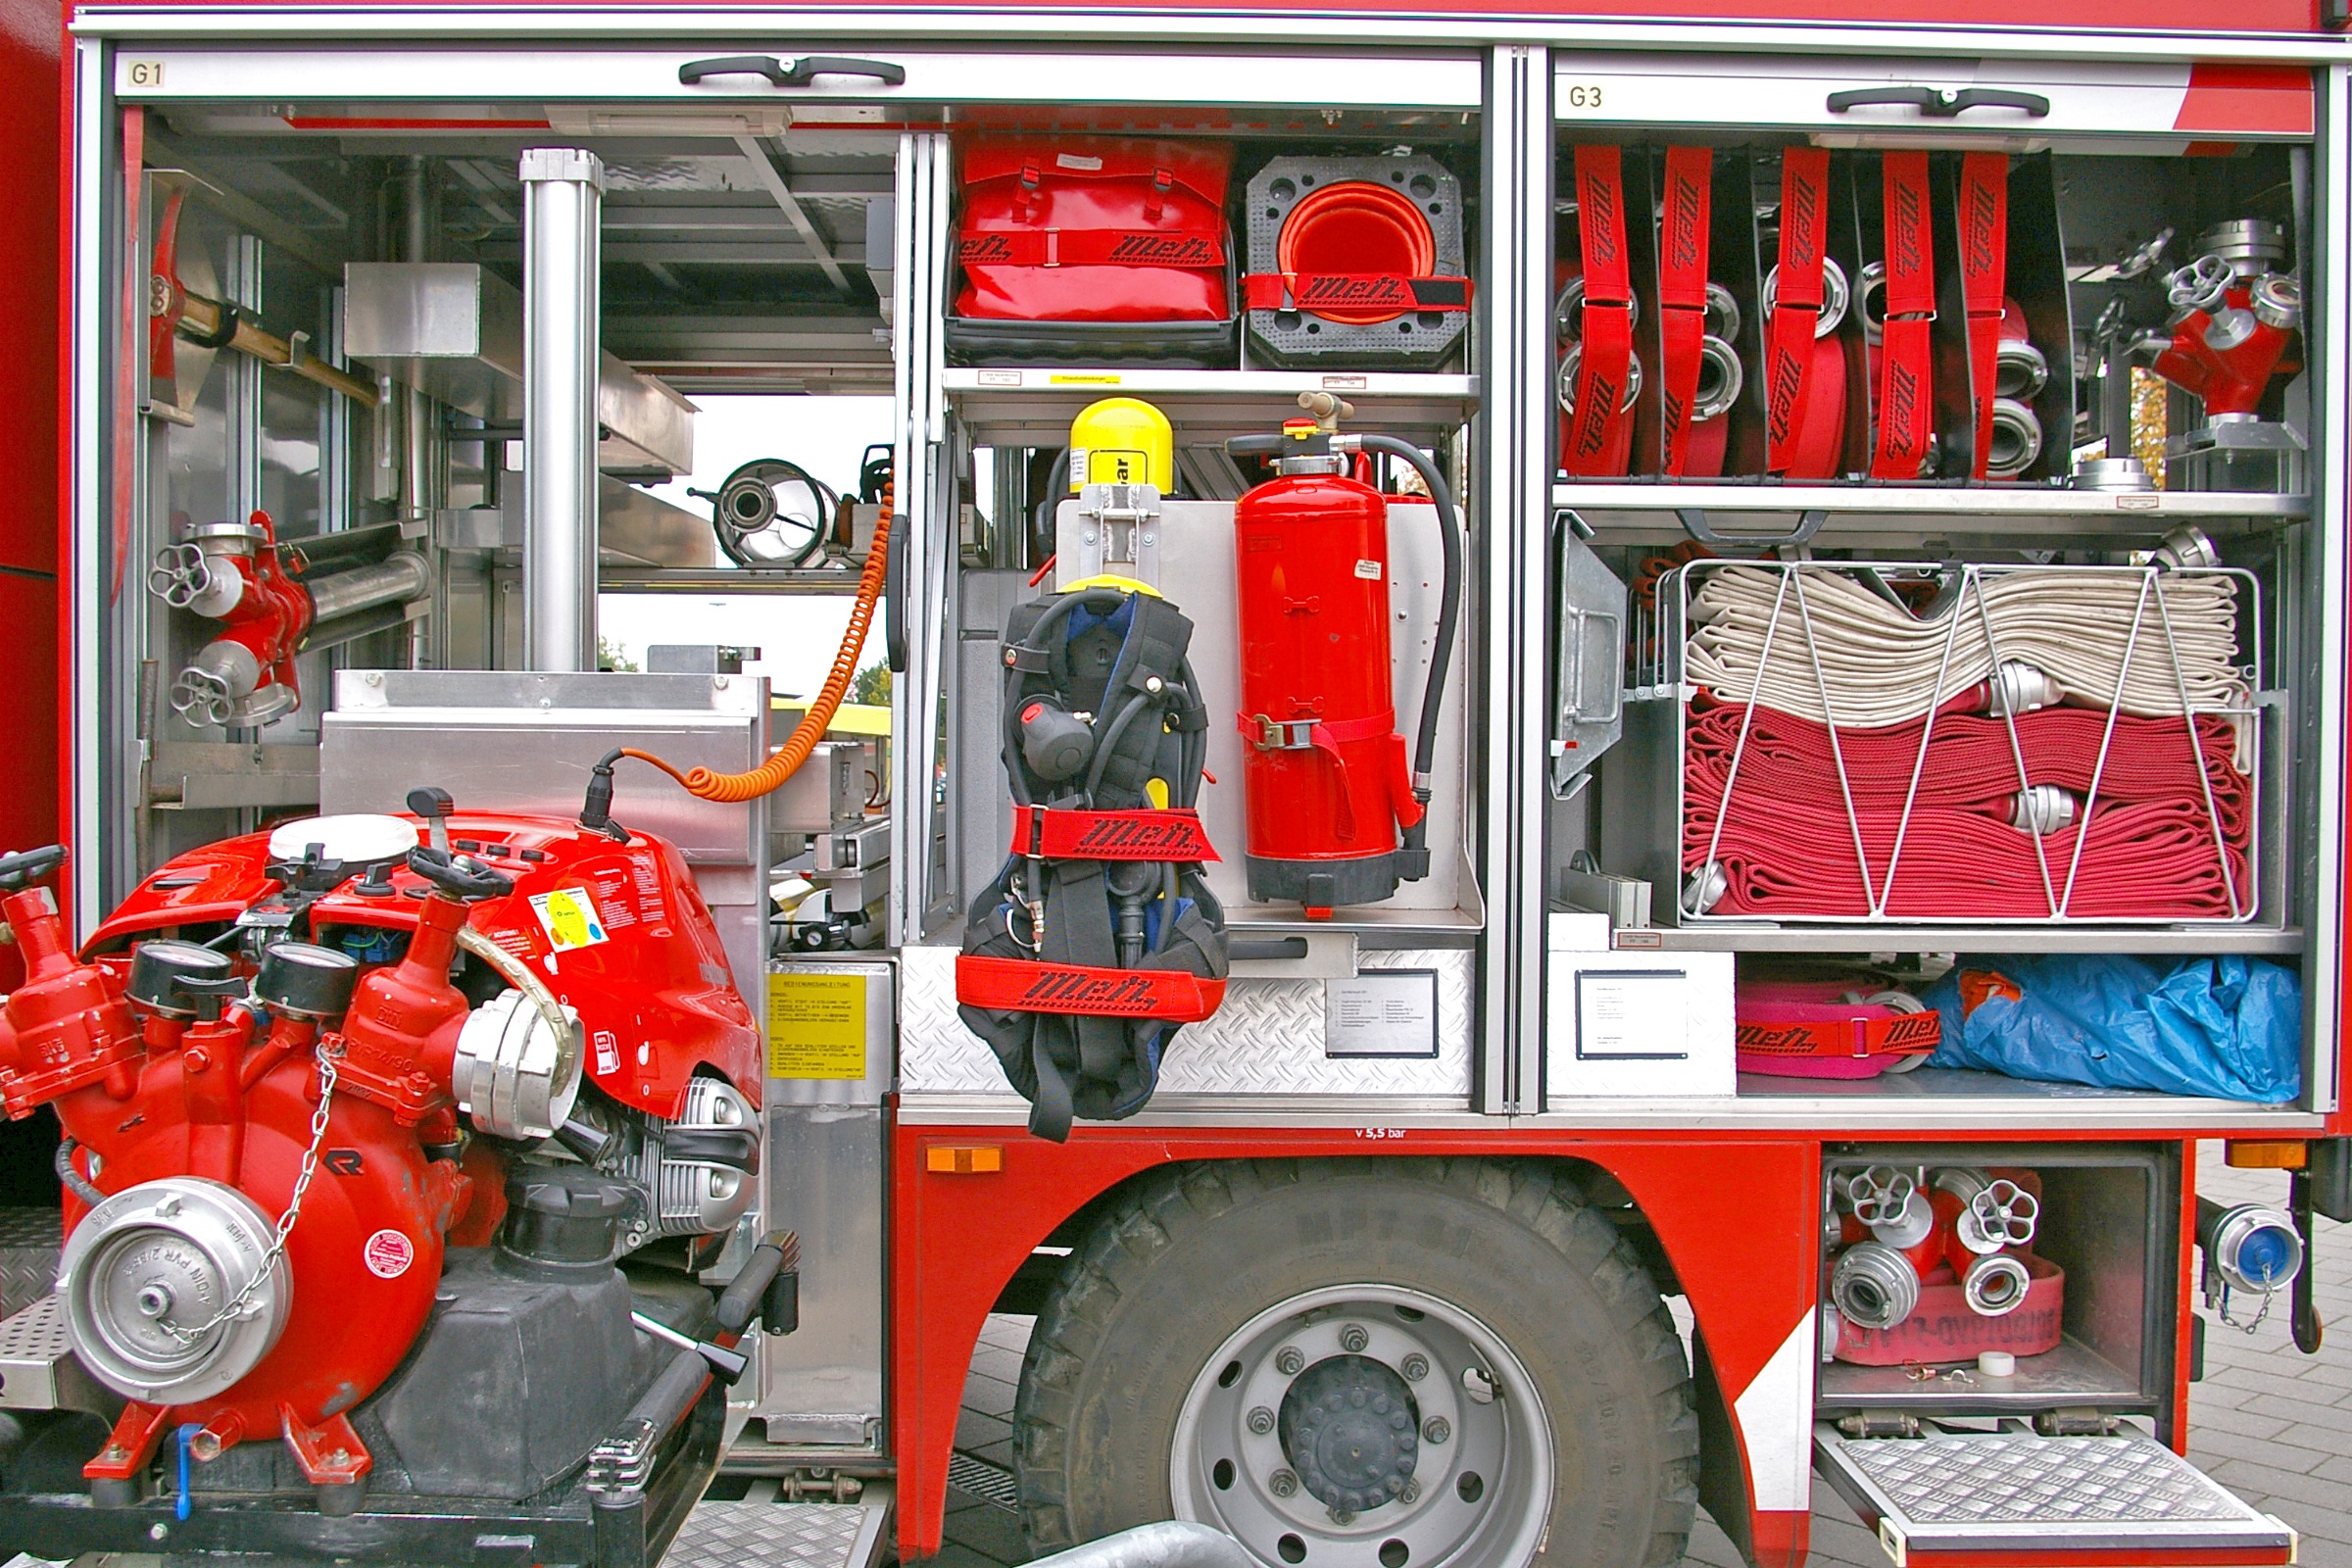
transport, red, vehicle, equipment, fire, exercise, fire truck, device, emergency service, burn, brand, use, fire department, gas mask, accessories, helm, hose, protection, risk, respiratory protection, breathing apparatus, fire fighter, volunteer firefighter, emergency, firefighter, firefighters, rescue, delete, combustion, fire fighting, fire delete, wear protective clothing, fire extinguisher, gaudy, function, fire protection, feuerloeschuebung, fire extinguishing, delete exercise, signal colour, save lives, fire apparatus, emergency vehicle